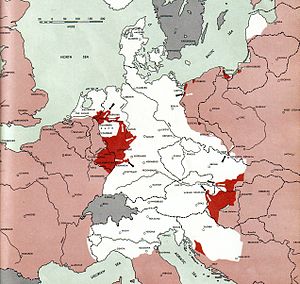
Atlas of the World Battle Fronts / 1945 / April 1945 / 15.
Krigen i Europa
Public domainet Atlas of the World Battle Fronts in Semimonthly Phases to August 15 1945 var et dokument produceret for Chief of Staff der hørte under United States Army i 1945.